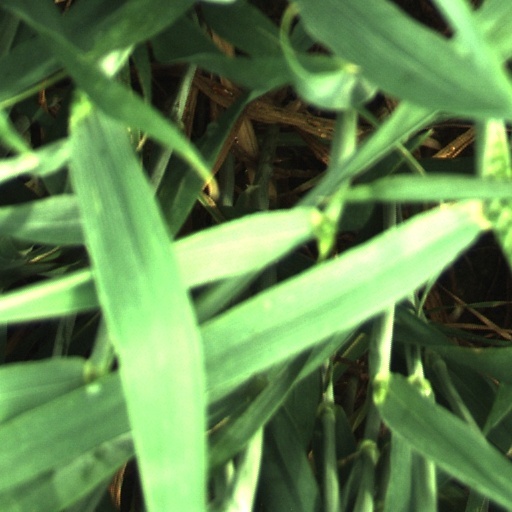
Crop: wheat